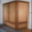
Label: wardrobe